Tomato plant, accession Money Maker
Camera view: horizontal (90 deg, fisheye); turntable rotation: 180 degrees
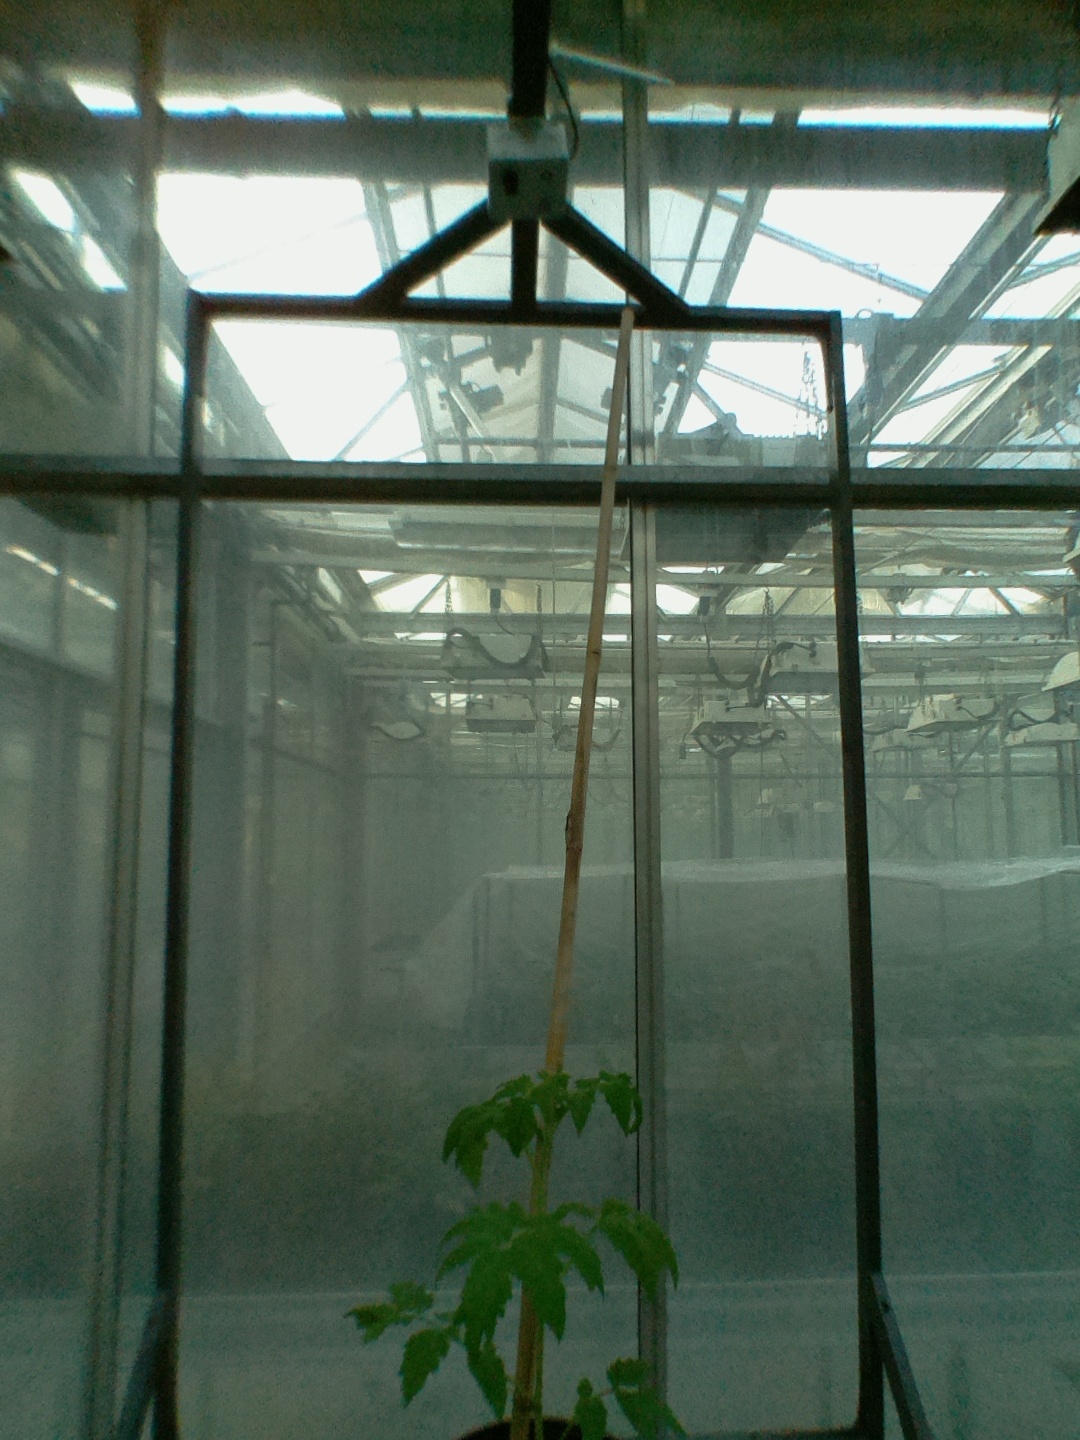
BBCH growth stage 13: 6 of true leaves visible